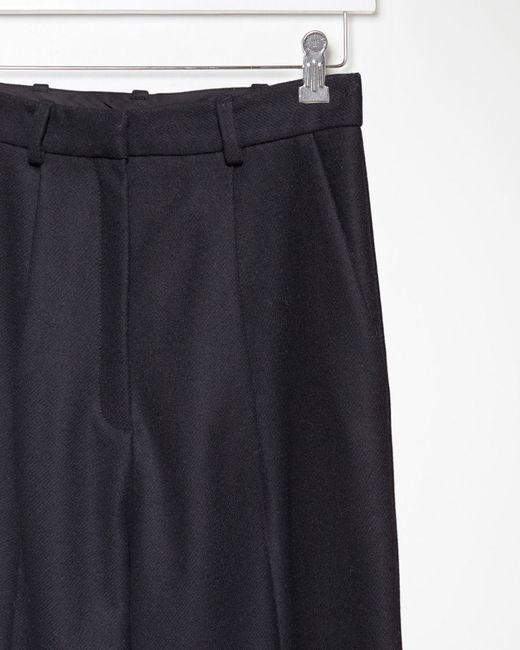
Slim Fit schwarzer Baumwollrock für Damen